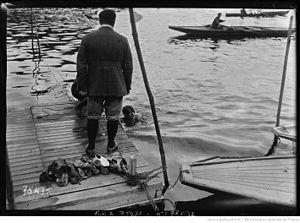
Latriche, 1er à Villennes-sur-Seine d'une course des 3 sports
Le triathlon est une discipline sportive constituée de trois épreuves d'endurance enchaînées : natation, cyclisme et course à pied. Sa forme moderne apparaît officiellement aux États-Unis en 1974 et se développe depuis dans le monde entier. Se pratiquant sur des distances très variées, le triathlon devient discipline olympique en l'an 2000 aux Jeux de Sydney sur la distance standard de 1 500 mètres de natation, 40 kilomètres de vélo et 10 kilomètres de course à pied. Il est géré et structuré au niveau mondial par la Fédération internationale de triathlon (ITU) et un ensemble de fédérations continentales et nationales qui déclinent selon leurs spécificités les règles générales édictées par l’ITU.